Rafael Karsten

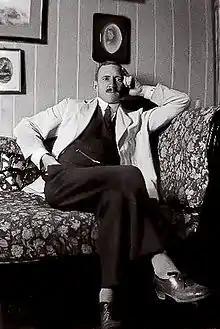
Rafael Karsten in the 1920s

Sigfrid Rafael Karsten (16 August 1879 — 21 February 1956) was a Finnish social anthropologist and philosopher of religion, known especially for his work among the indigenous people of Southern America.